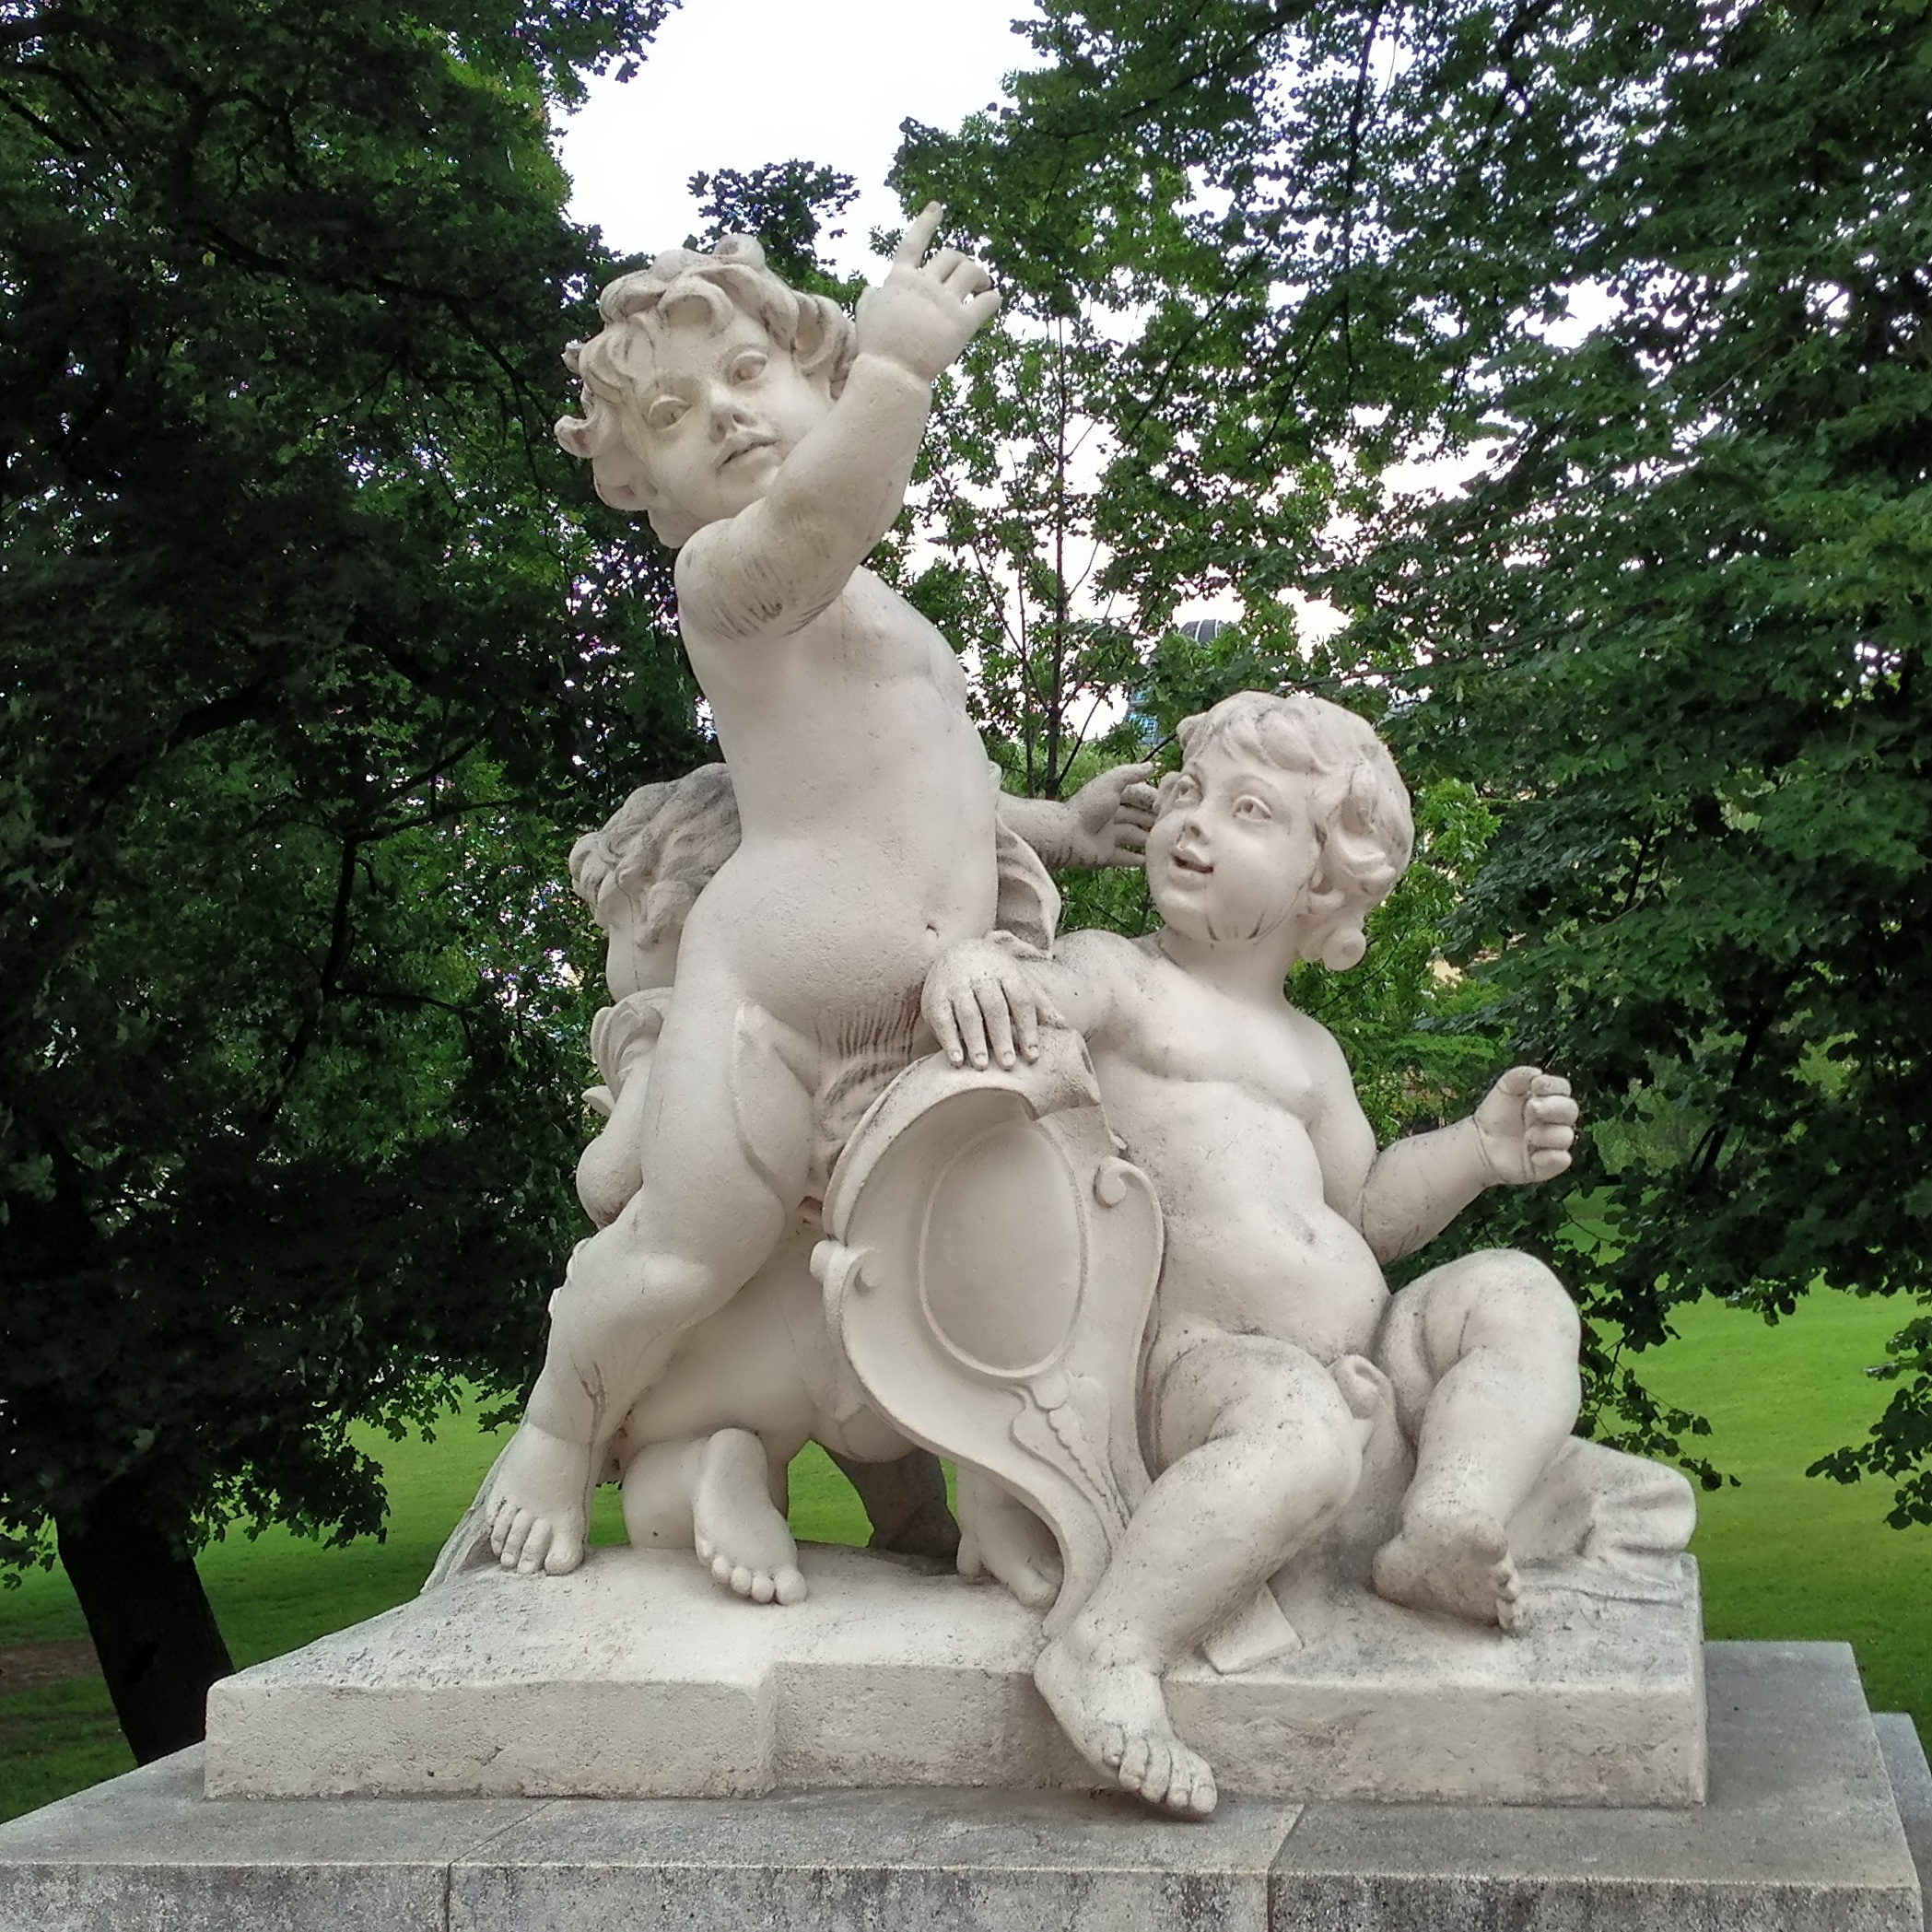
monument, statue, park, garden, artwork, sculpture, art, vienna, carving, stone carving, cherubim, cherubs